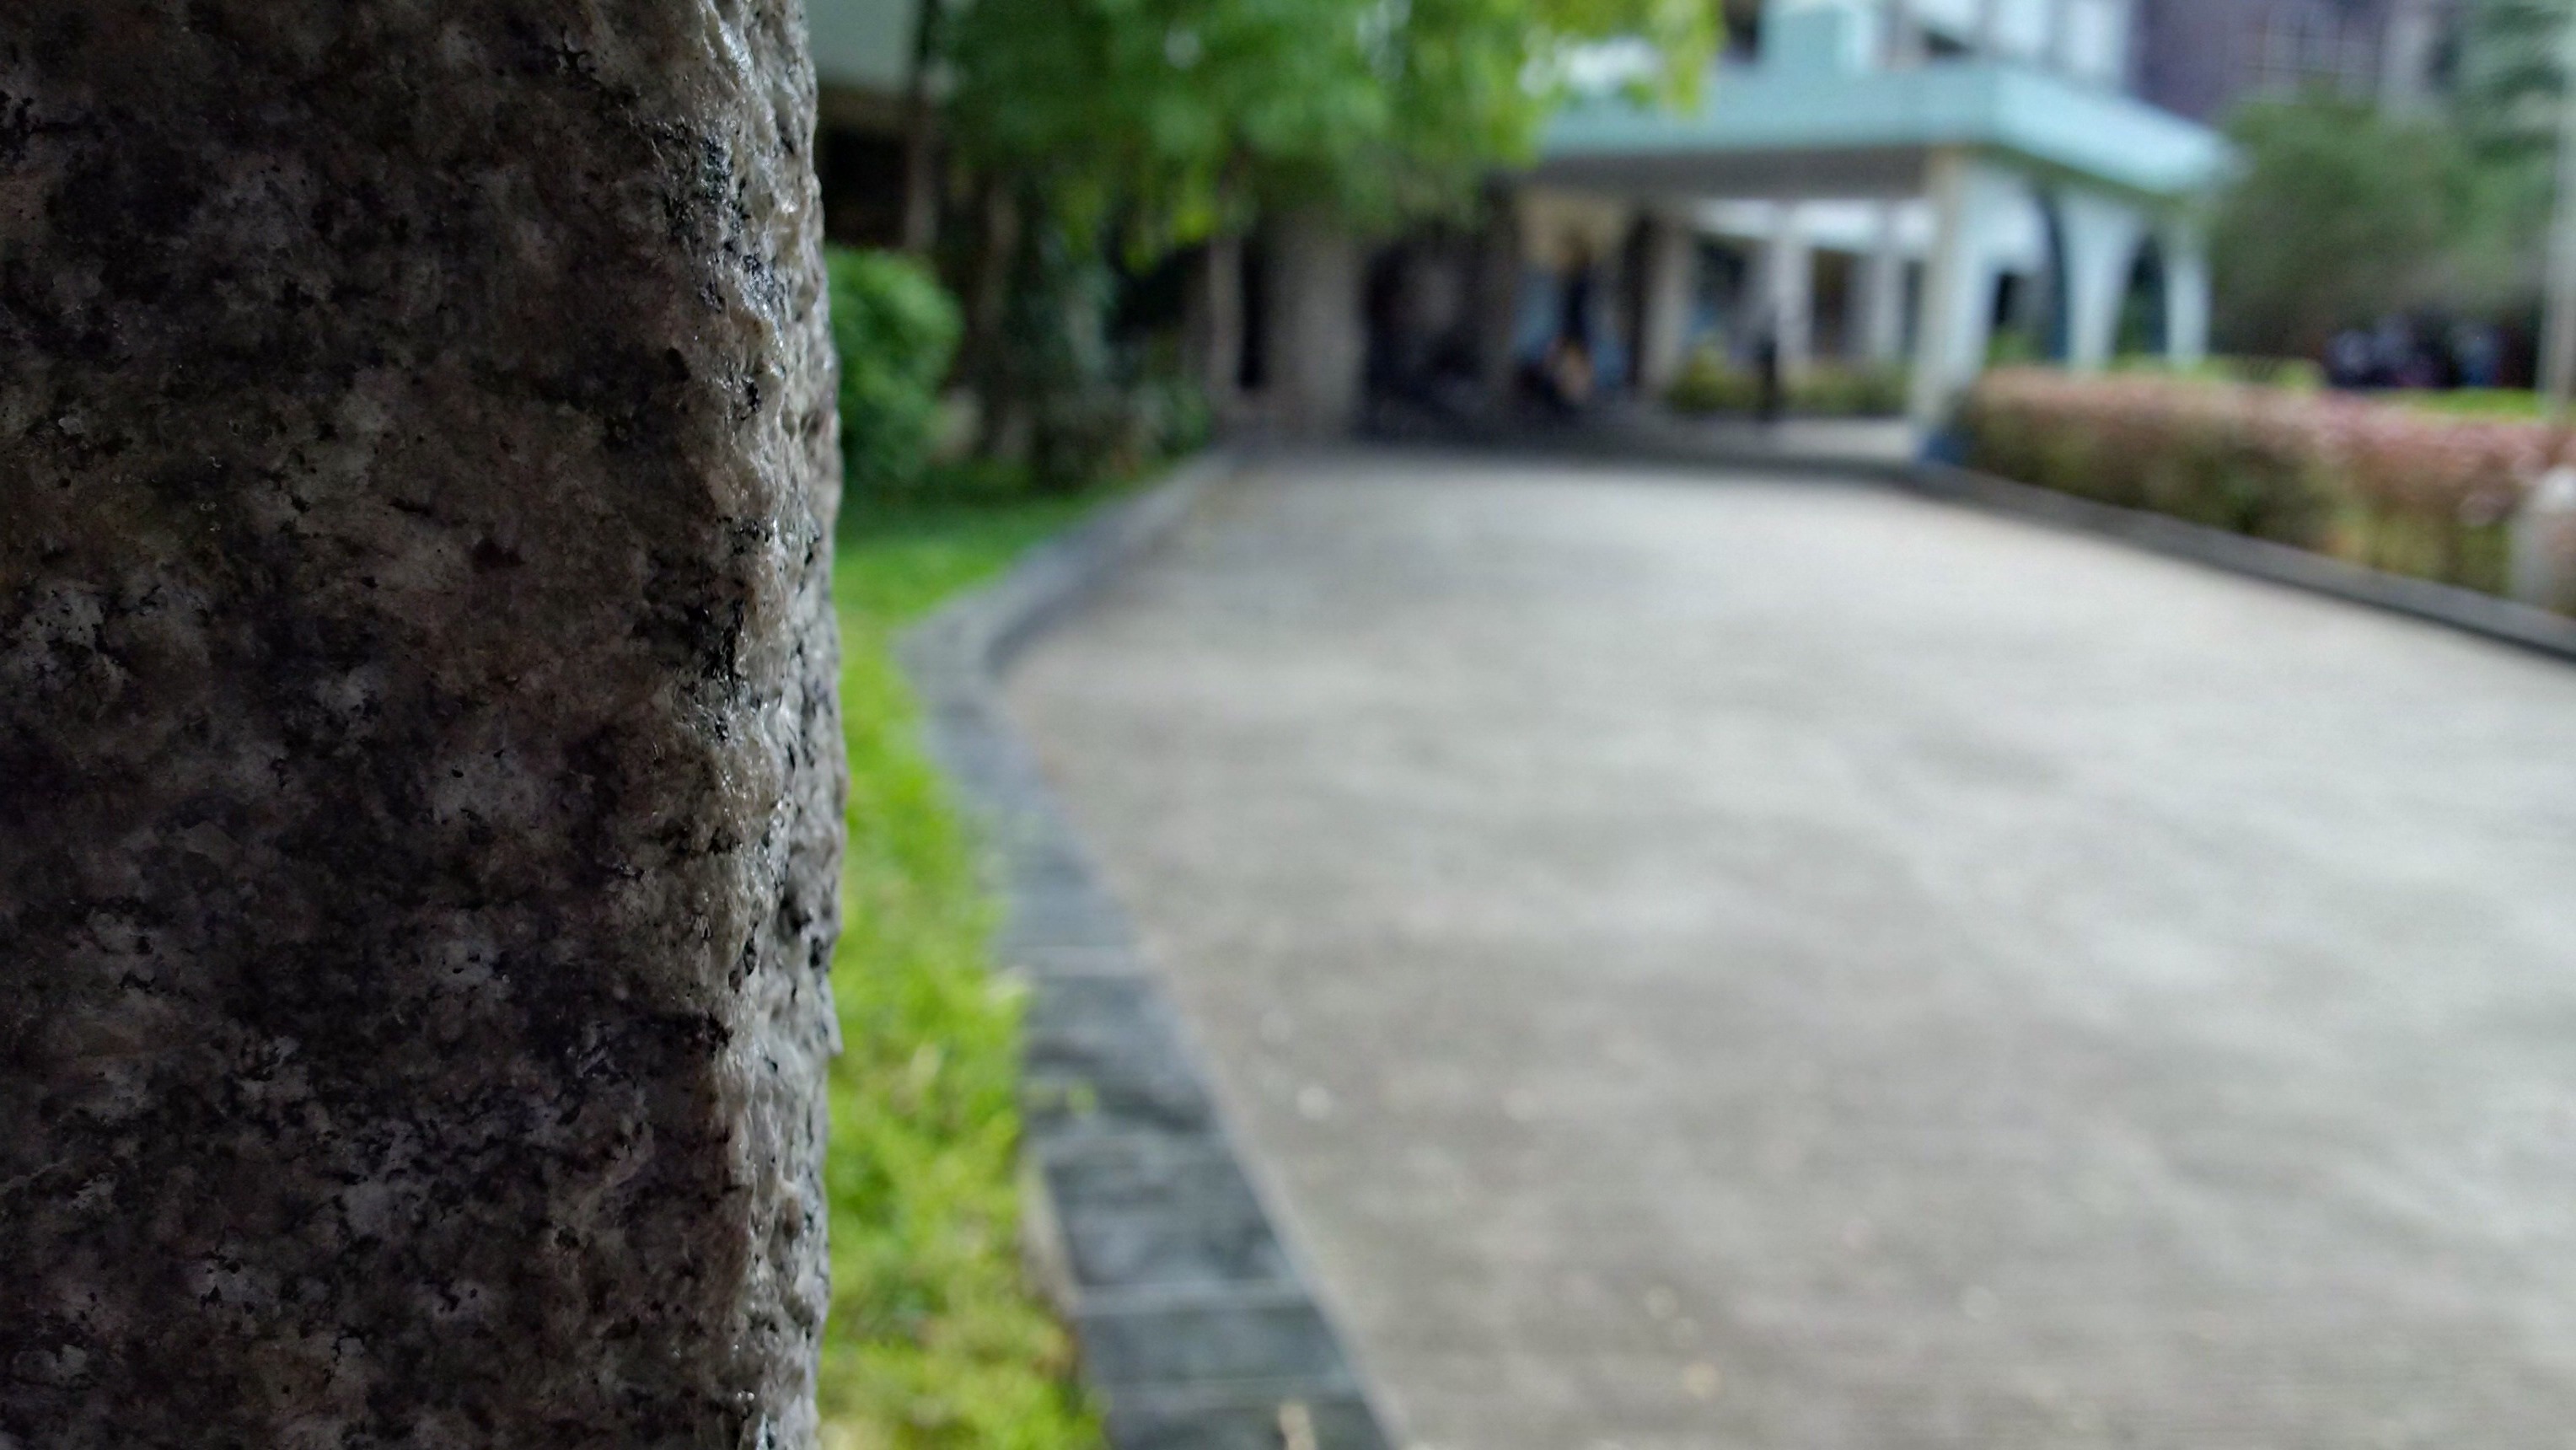
road, street, lawn, sidewalk, cobblestone, wall, asphalt, walkway, property, lane, waterway, infrastructure, yard, driveway, flooring, road surface, residential area, outdoor structure